Samuel Johnson

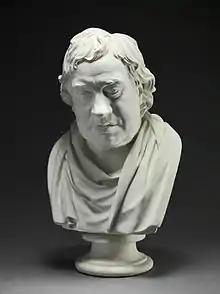
Bust of Johnson by Joseph Nollekens, 1777

Johnson's thoughts on biography and on poetry coalesced in his understanding of what would make a good critic. His works were dominated with his intent to use them for literary criticism. This was especially true of his "Dictionary" of which he wrote: "I lately published a Dictionary like those compiled by the academies of Italy and France, "for the use of such as aspire to exactness of criticism, or elegance of style"". Although a smaller edition became the household standard, Johnson's original "Dictionary" was an academic tool that examined how words were used, especially in literary works. To achieve this purpose, Johnson included quotations from Bacon, Hooker, Milton, Shakespeare, Spenser, and many others from what he considered to be the most important literary fields: natural science, philosophy, poetry, and theology. These quotations and usages were all compared and carefully studied in the "Dictionary" so that a reader could understand what words in literary works meant in context.